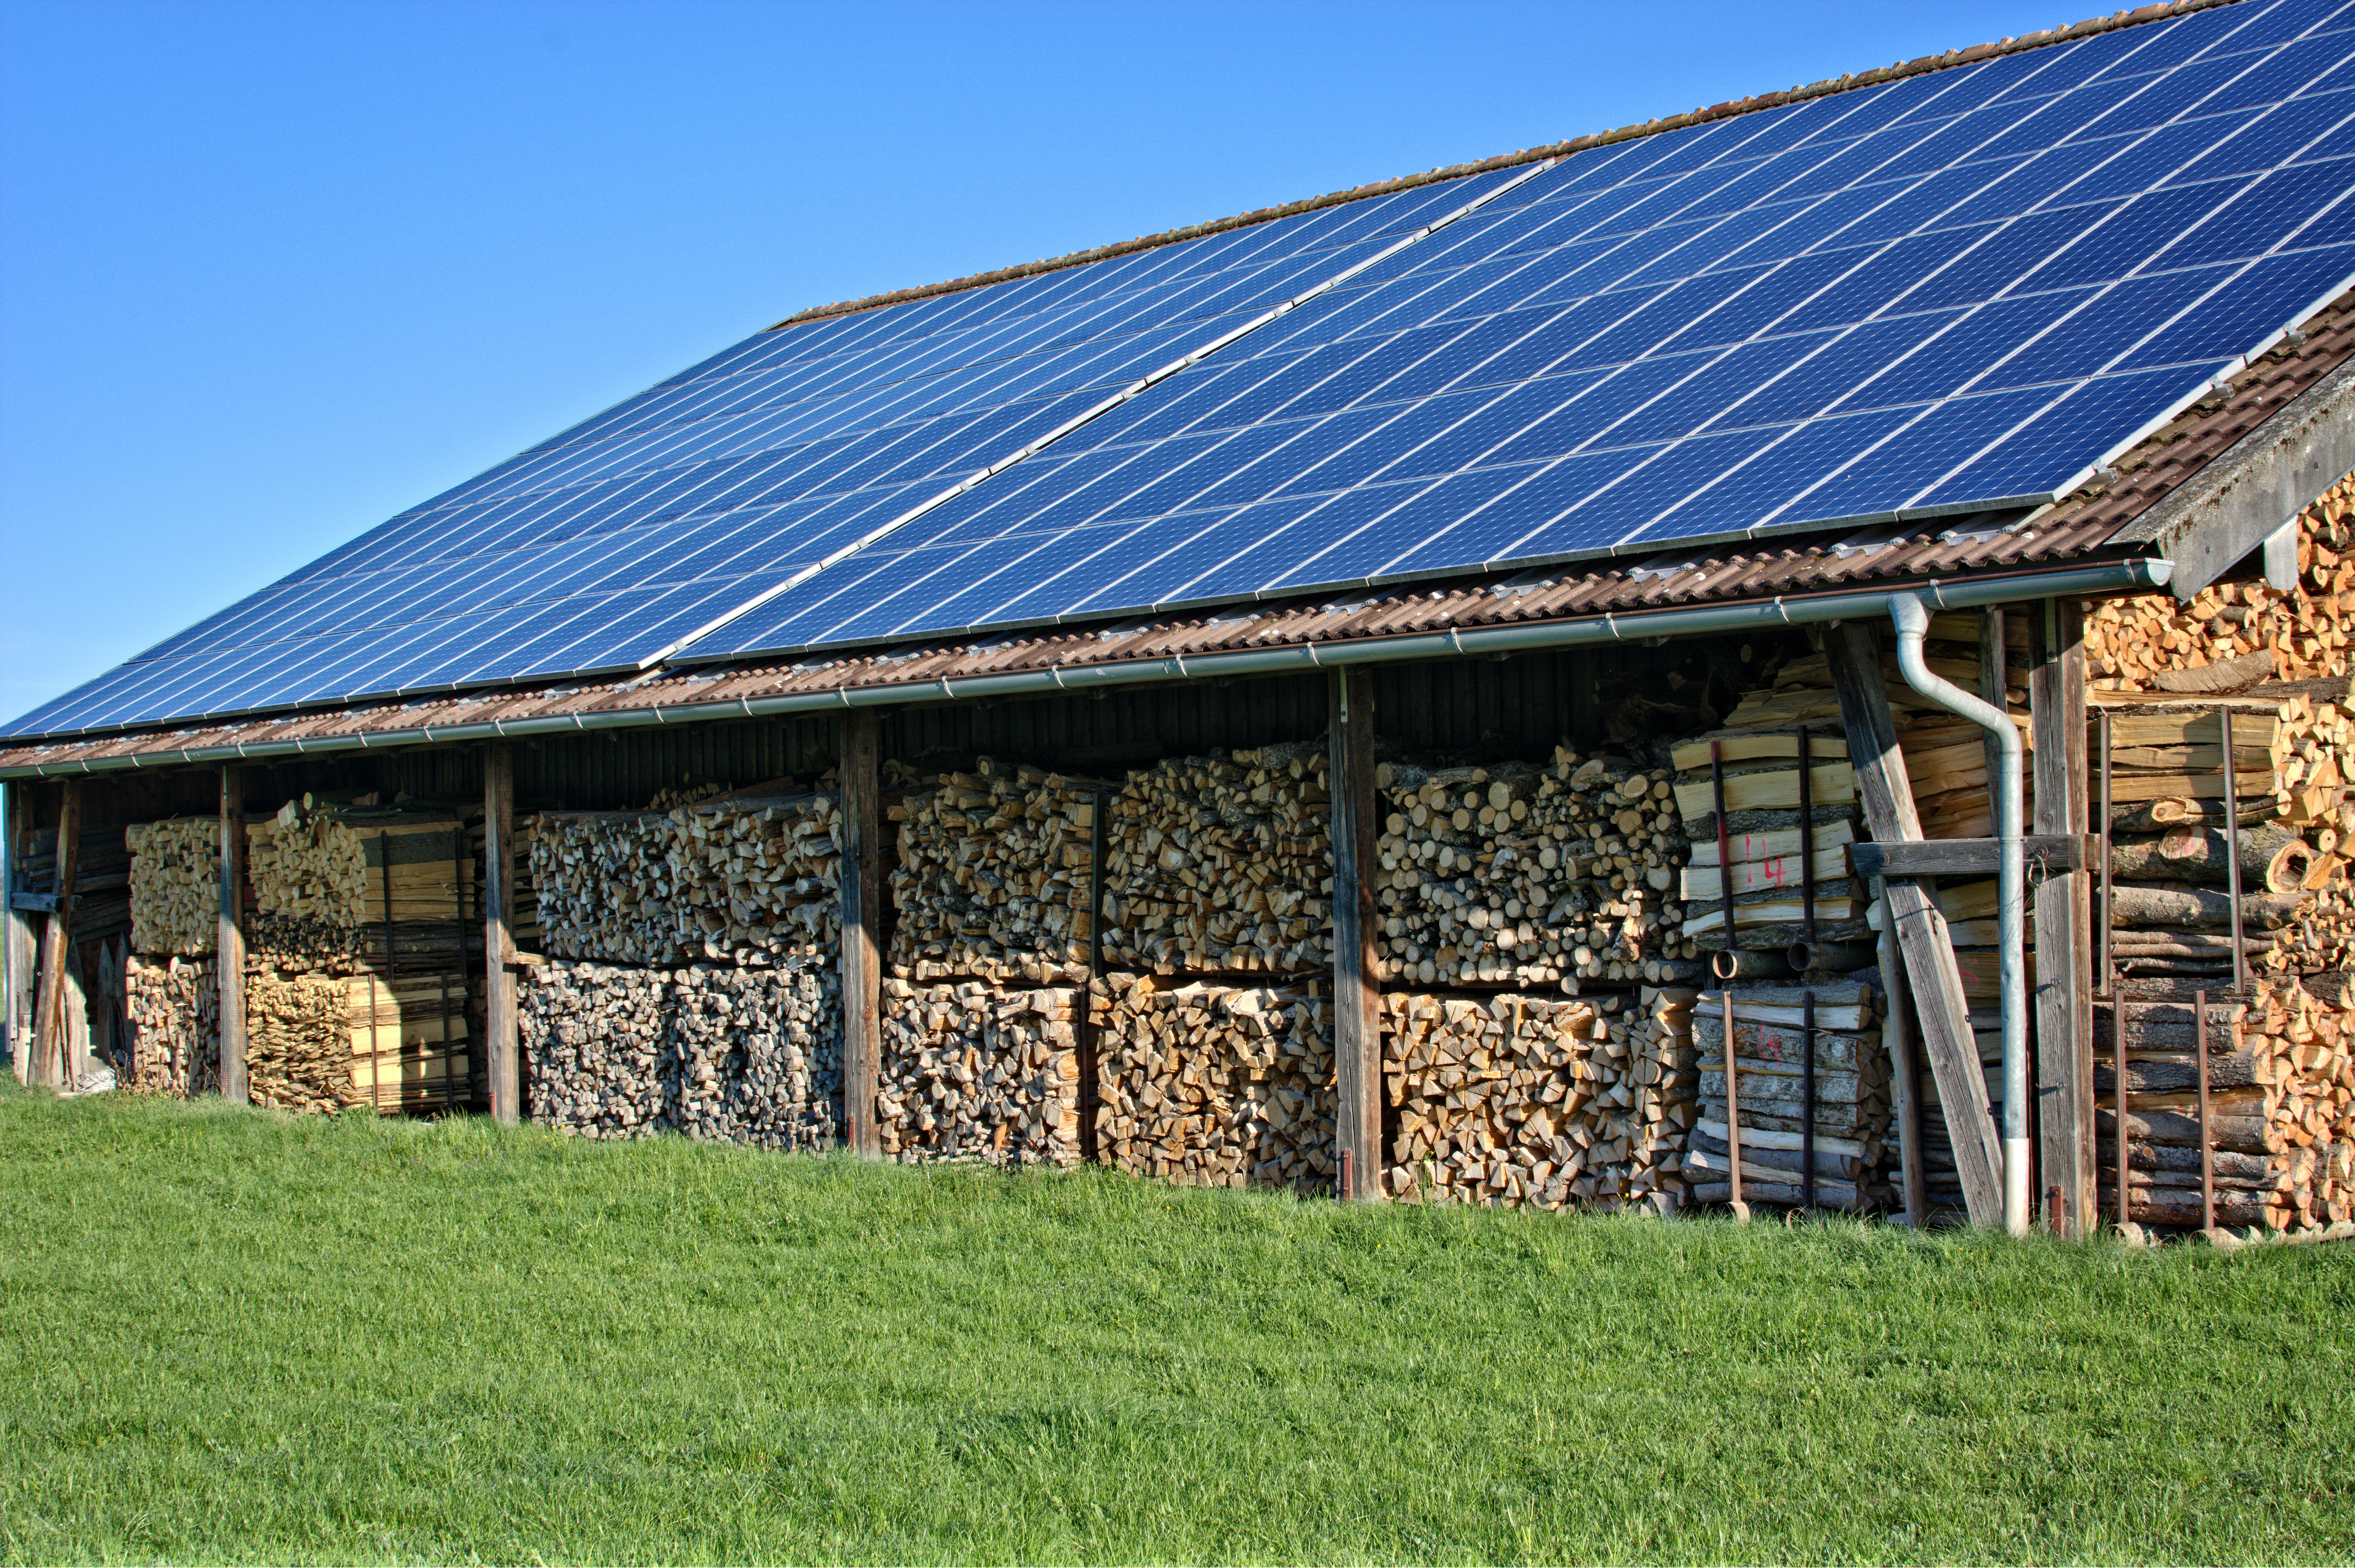
nature, wood, roof, barn, home, shed, environment, cottage, firewood, heat, solar, energy, eco, burn, alternative, alternative energy, current, renewable energy, forward, real estate, renewable, solar power, photovoltaic, eco energy, electricity production, solar heat, outdoor structure